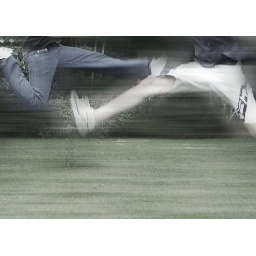
The boys playing at the garden. (of course there was some pillows under them!)